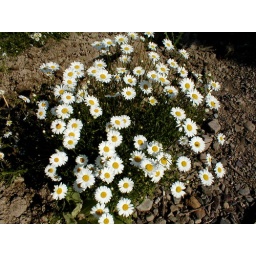
I love these little daisy like flowers and in my world, they're not weeds :)